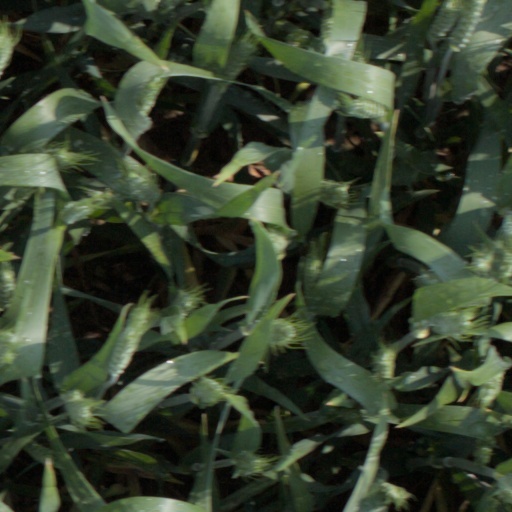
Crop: wheat